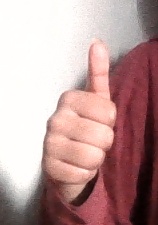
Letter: aleff